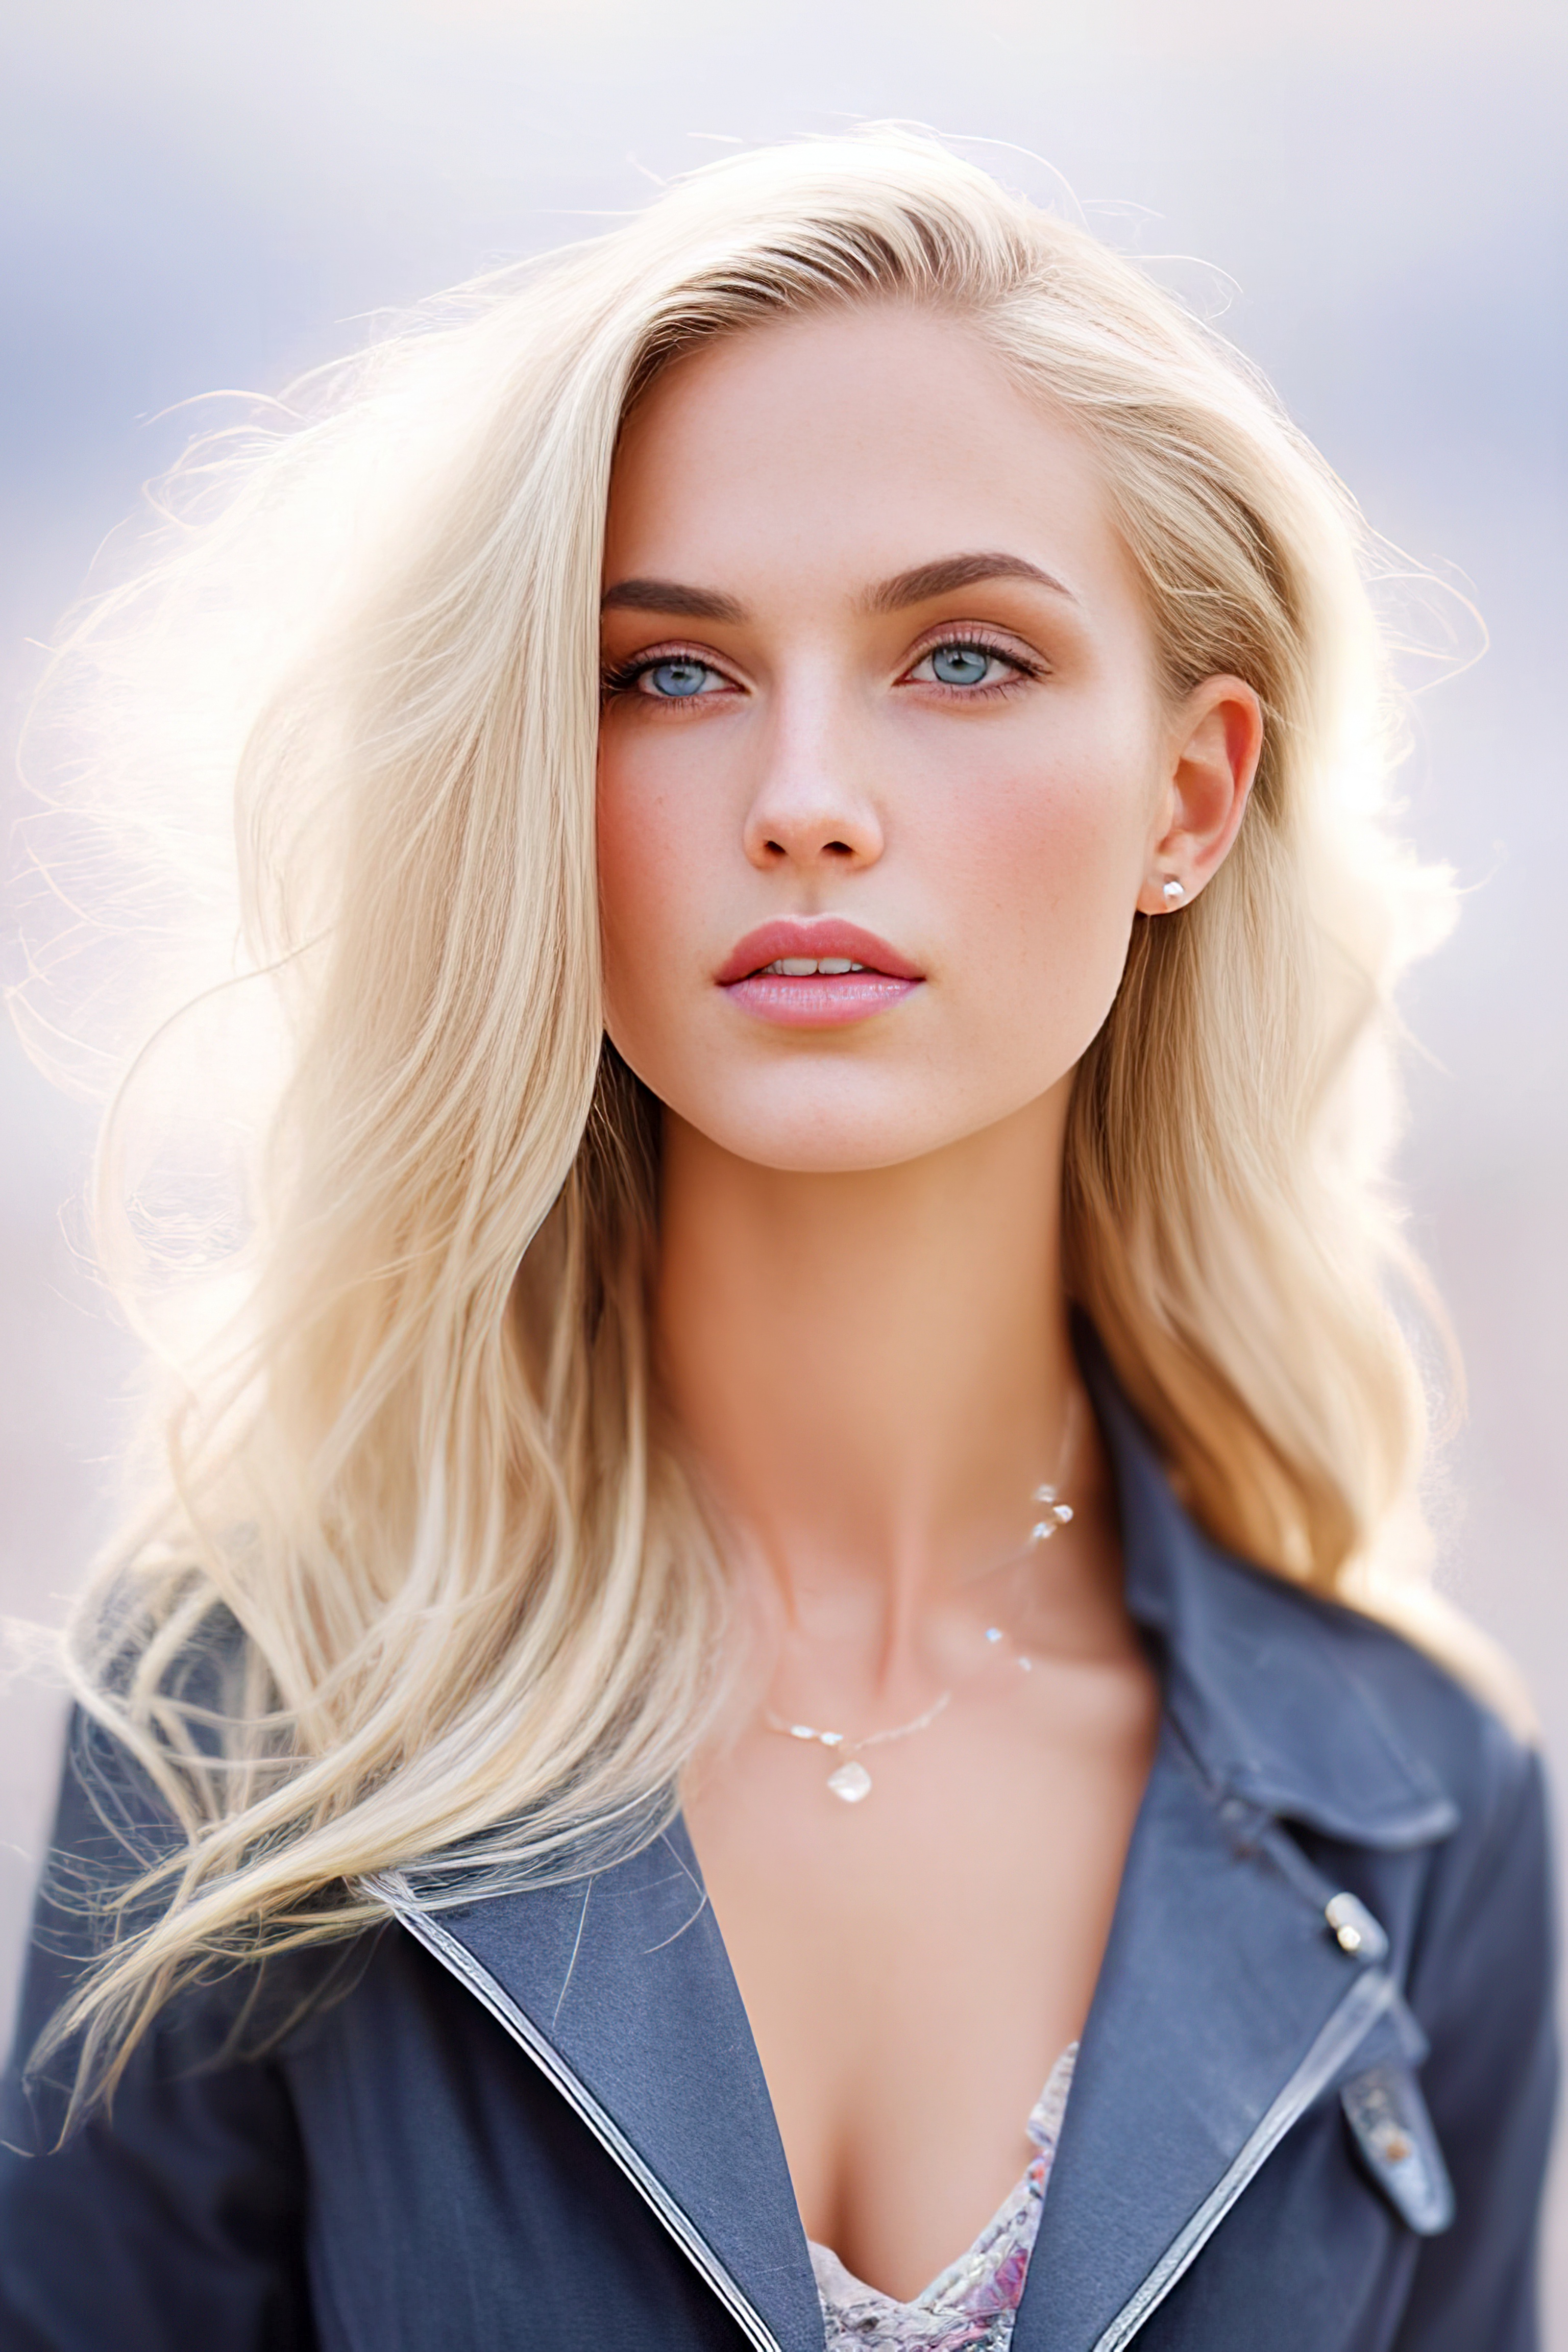
woman, face, skin, lip, shoulder, eyebrow, white, eyelash, flash photography, sleeve, lipstick, fashion model, makeover, long hair, layered hair, electric blue, blond, brown hair, fashion design, happy, leather jacket, jewellery, portrait photography, eye liner, magenta, photo shoot, fashion accessory, portrait, peach, necklace, leather, model